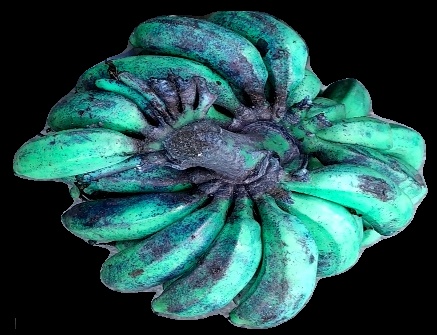
Variety: rasbale
Grade: grade3